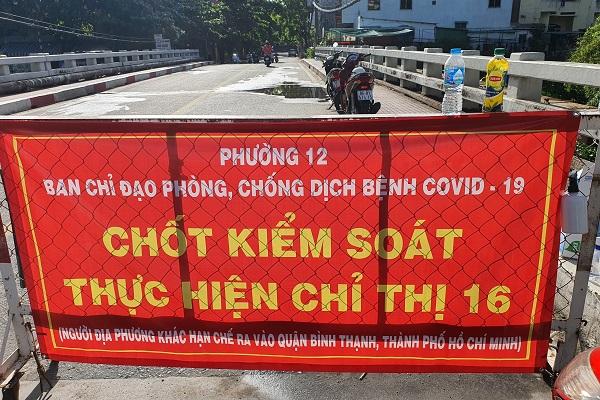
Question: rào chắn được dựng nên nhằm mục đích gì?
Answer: hạn chế người địa phương khác ra vào khu vực phường 12, quận bình thạnh